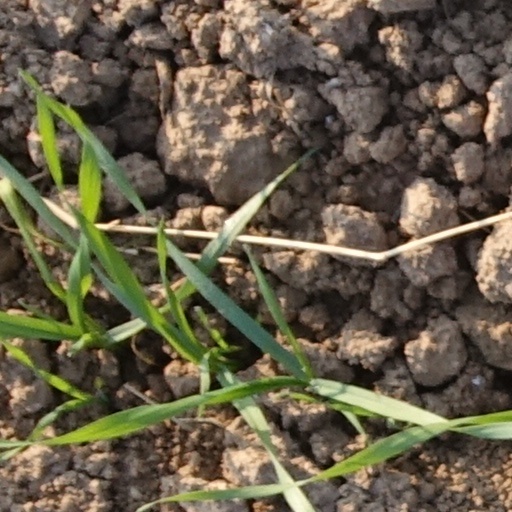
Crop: wheat